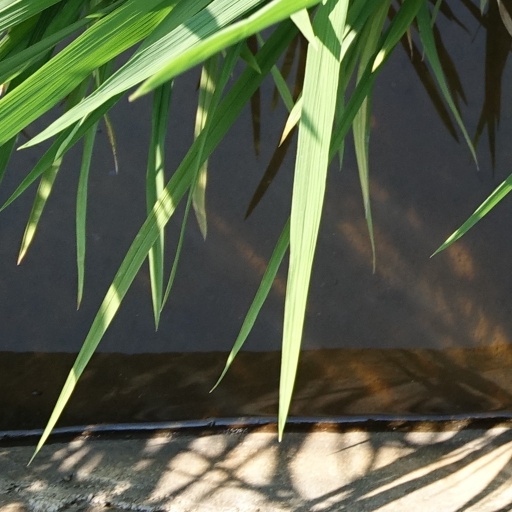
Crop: rice